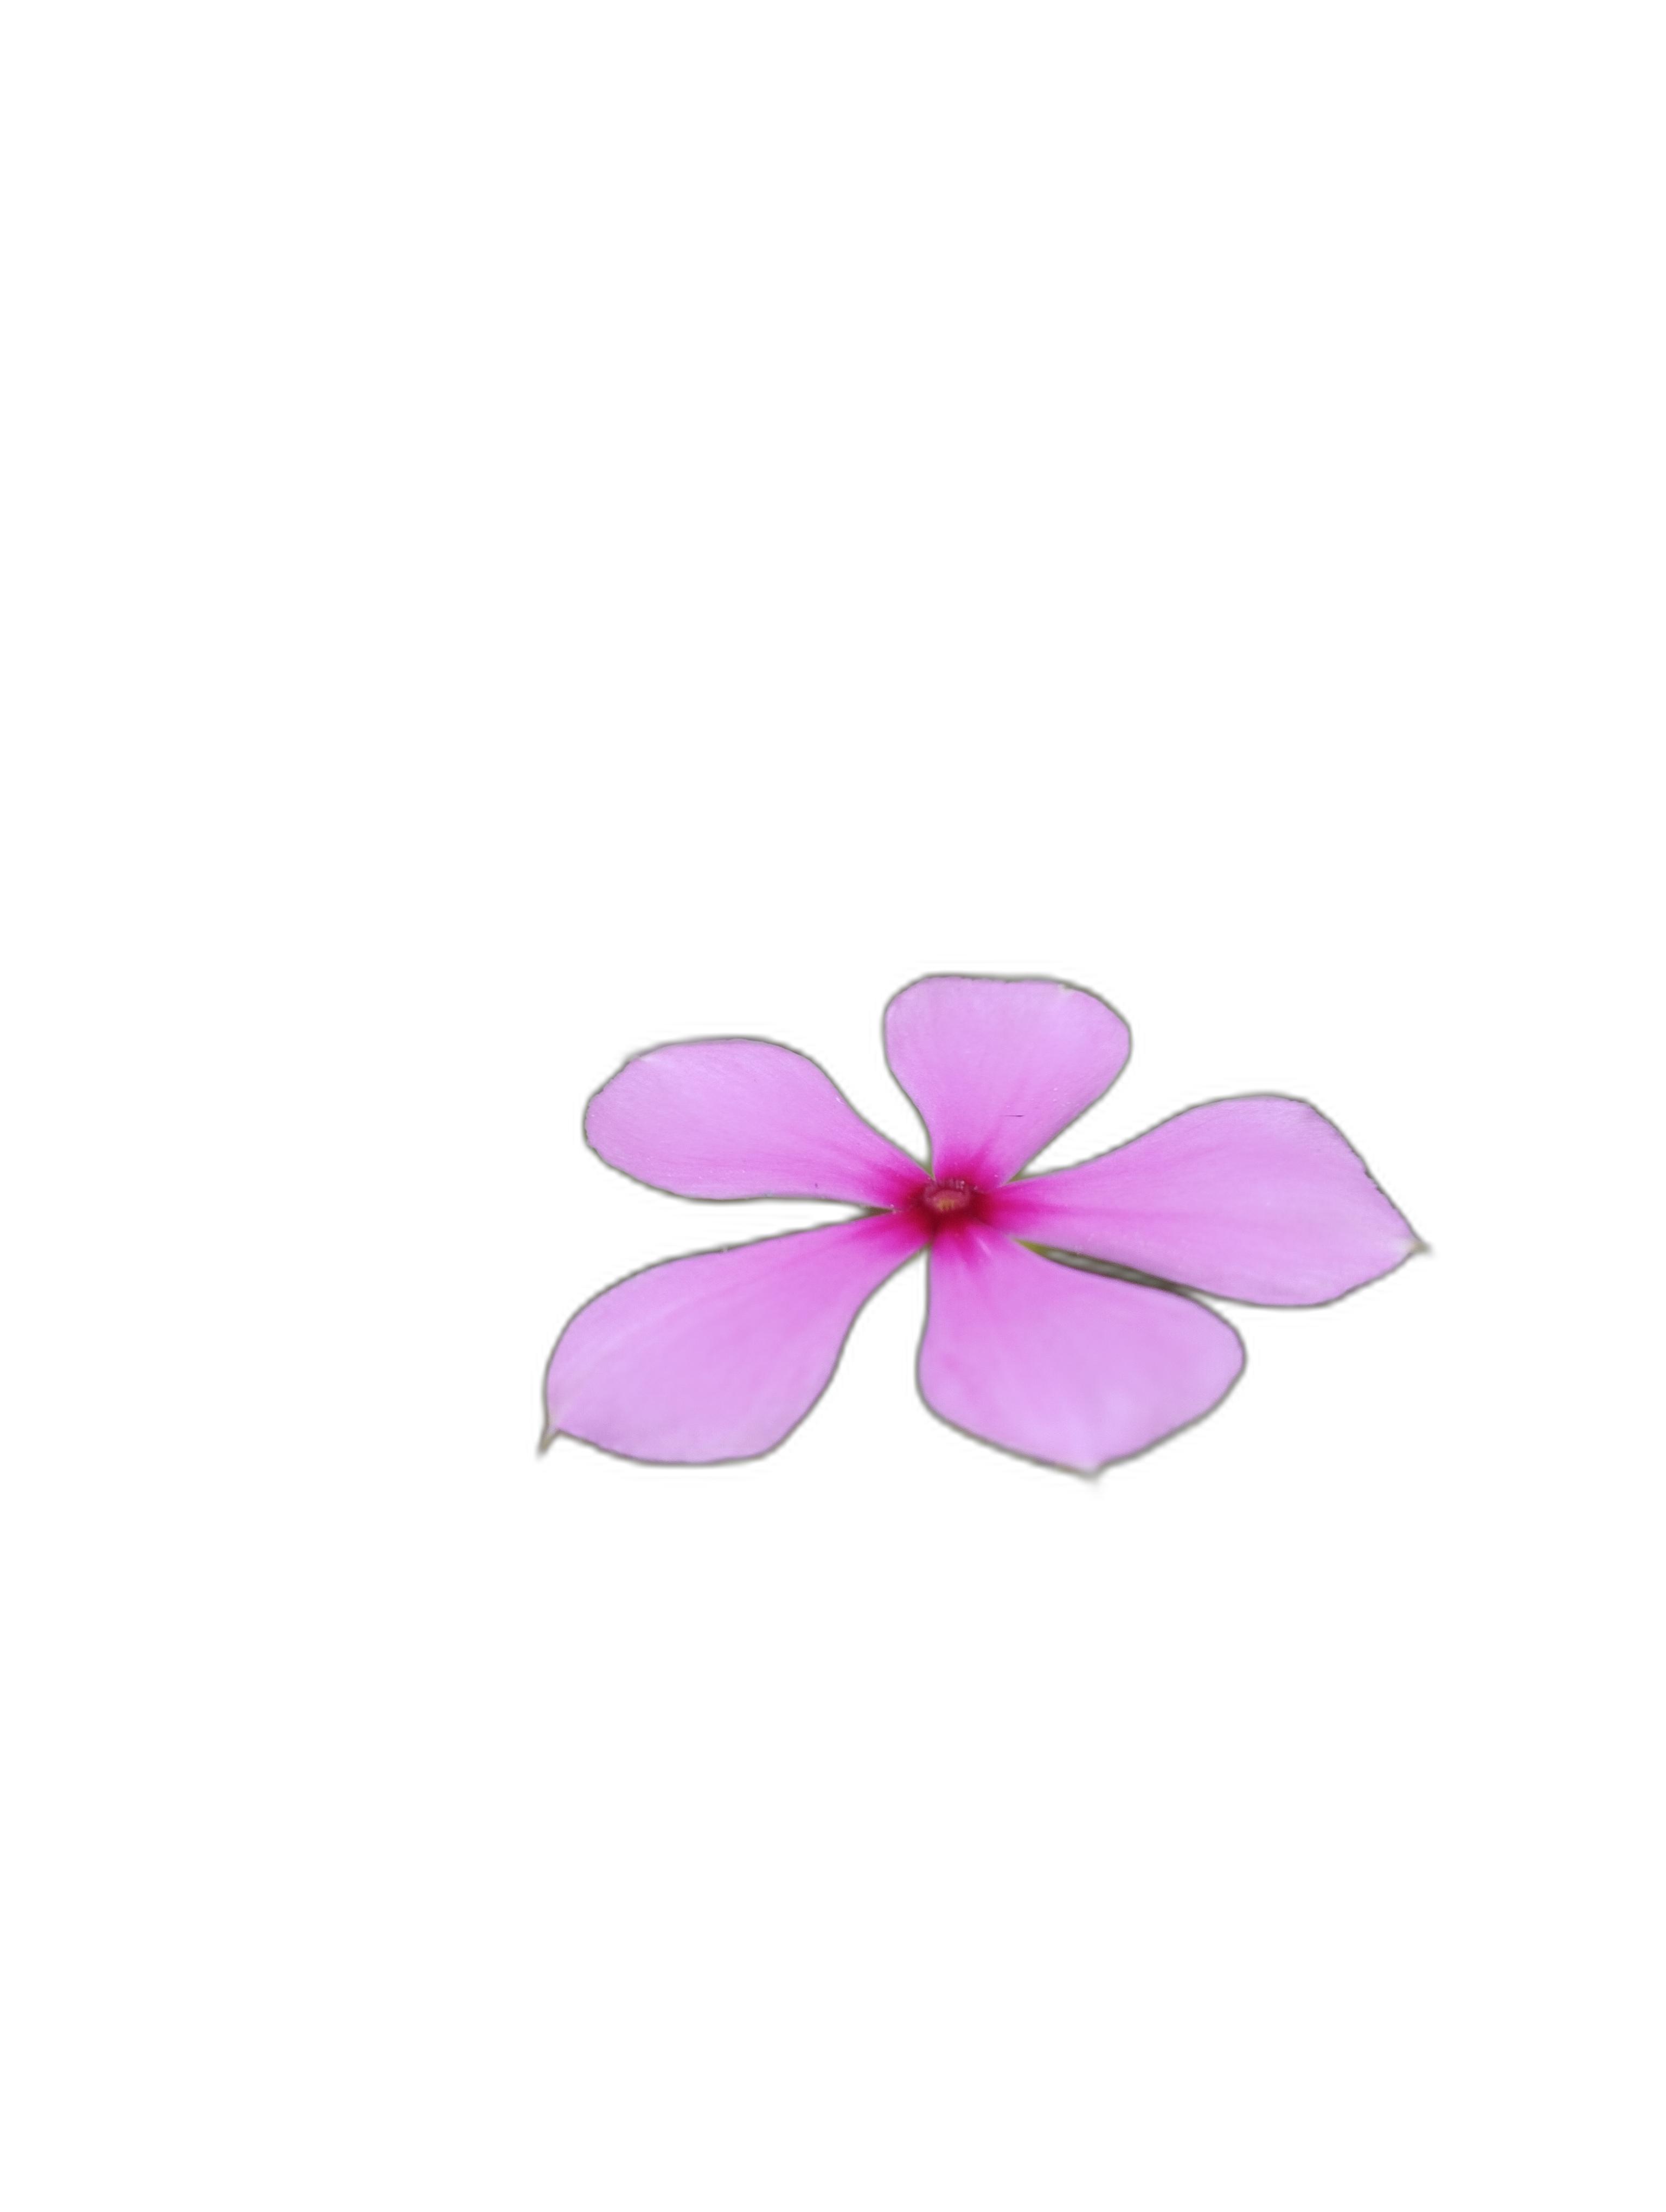
Label: Madagascar periwinkle